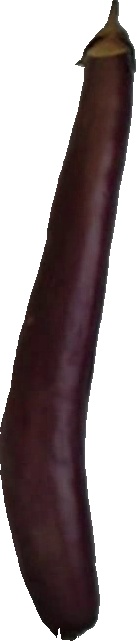
Label: eggplant_long_1